George Borwick (umpire)

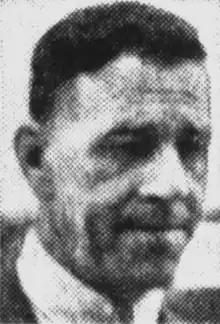
George Borwick.

George Eric Borwick MBE (2 April 1896 at Pyrmont, New South Wales – 1 August 1981 at Hornsby, New South Wales) was a cricket Test match umpire.